Flushing, Queens

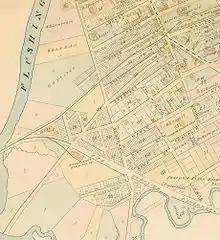
Map of Flushing in 1891

On October 10, 1645, Flushing was established on the eastern bank of Flushing Creek under charter of the Dutch West India Company and was part of the New Netherland colony that was governed from New Amsterdam (Lower Manhattan). The settlement was named Vlissingen, after the city of Vlissingen, which was the European base of the Dutch West India company. By 1657, the residents called the place "Vlishing". Eventually, the formal traditional English name for the Dutch town, "Flushing", would be settled upon (despite being a Dutch colony, many of the local early settlers were British, who trickled down from nearby Connecticut colony).